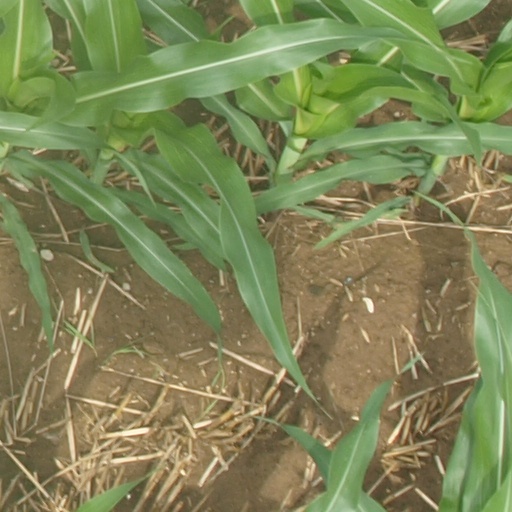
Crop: maize; corn